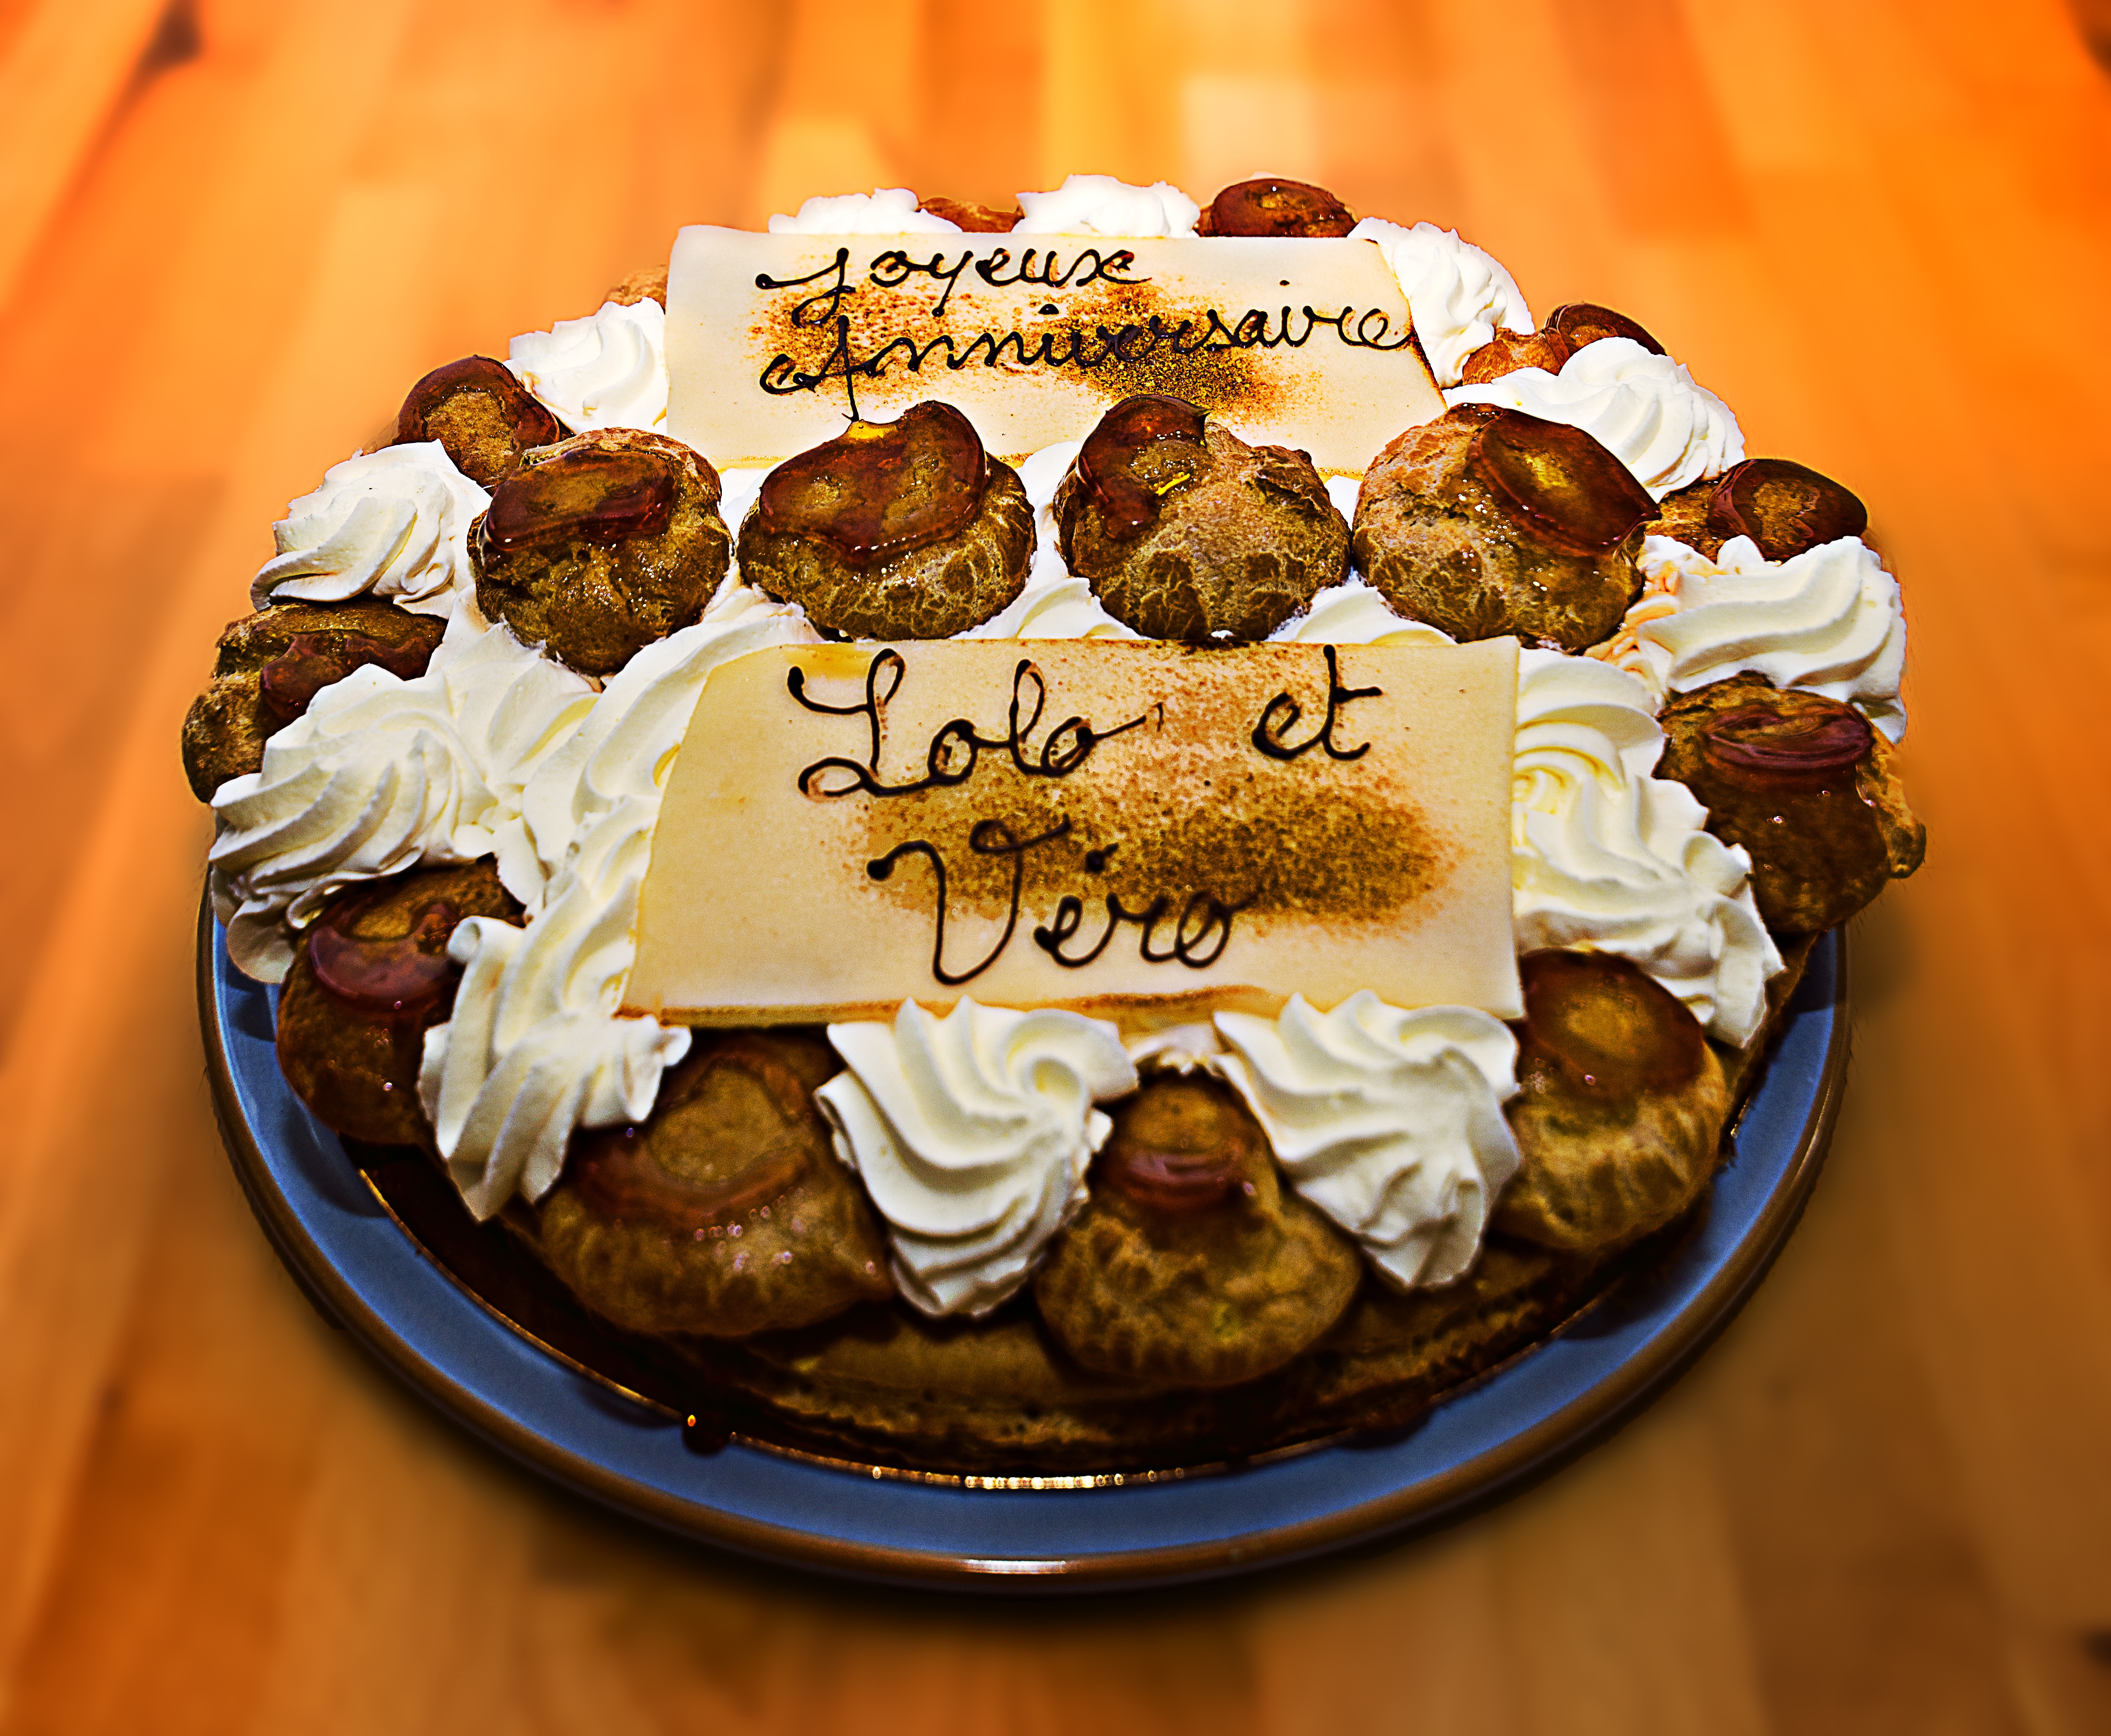
dish, meal, food, produce, kitchen, baking, dessert, cake, icing, sweetness, baked goods, flavor, cakes of birthdays